LEO (computer)

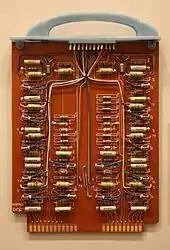
A circuit board from a LEO III computer

Lyons used LEO I initially for valuation jobs, but its role was extended to include payroll, inventory, and so on. One of its early tasks was the elaboration of daily orders, which were phoned in every afternoon by the shops and used to calculate the overnight production requirements, assembly instructions, delivery schedules, invoices, costings, and management reports. This was the first instance of an integrated management information system. The LEO project was also a pioneer in outsourcing: in 1956, Lyons started doing the payroll calculations for Ford UK and others on the LEO I machine. The success of this led to the company dedicating one of its LEO II machines to bureau services. Later, the system was used for scientific computations as well. Met Office staff used a LEO I before the Met Office bought its own computer, a Ferranti Mercury, in 1959.